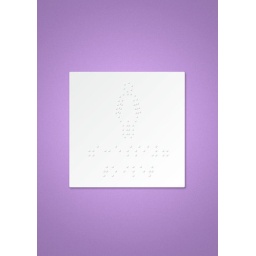
Toilet sign for the blind - in brail: "please turn off the light on exit"